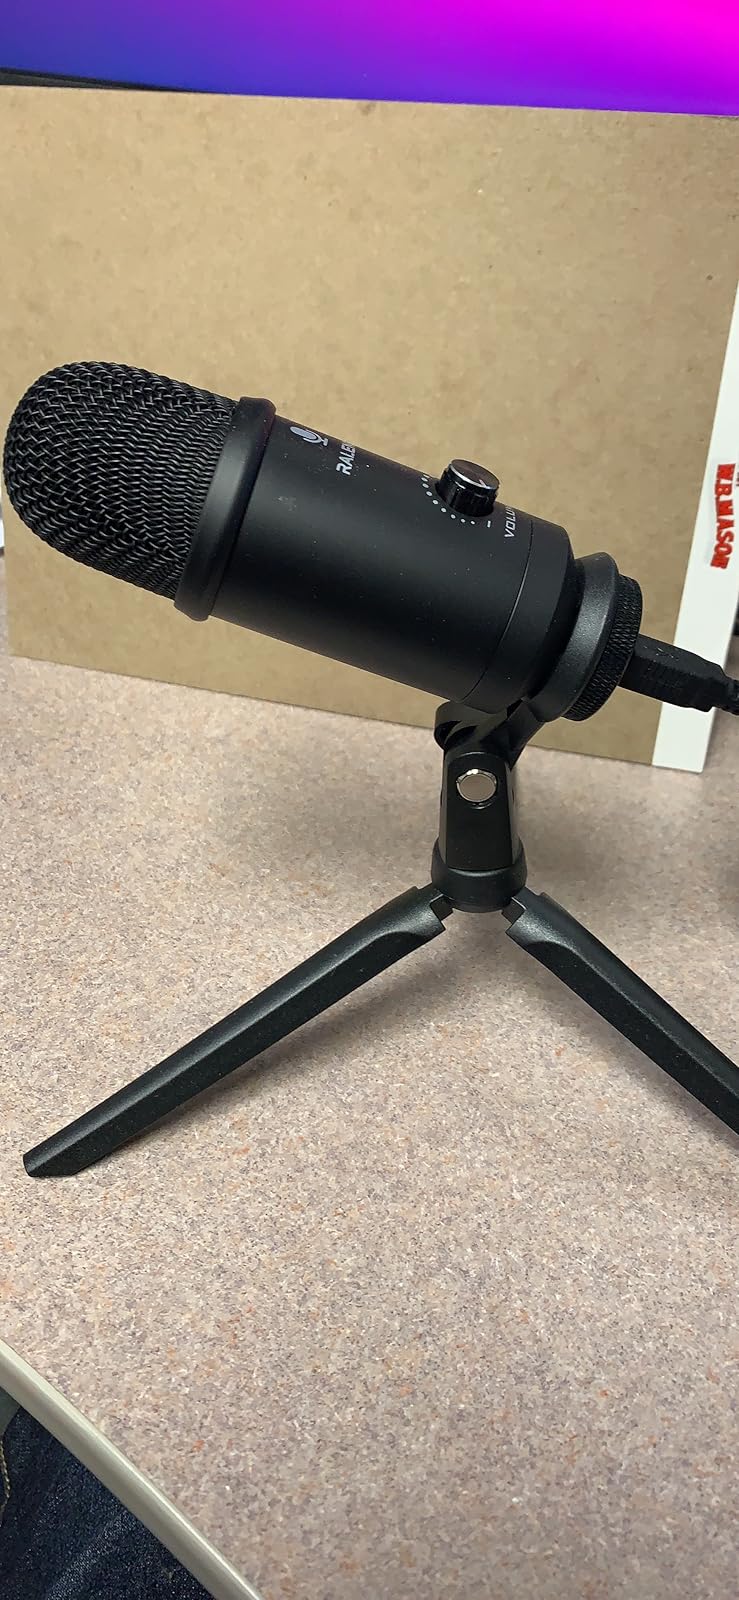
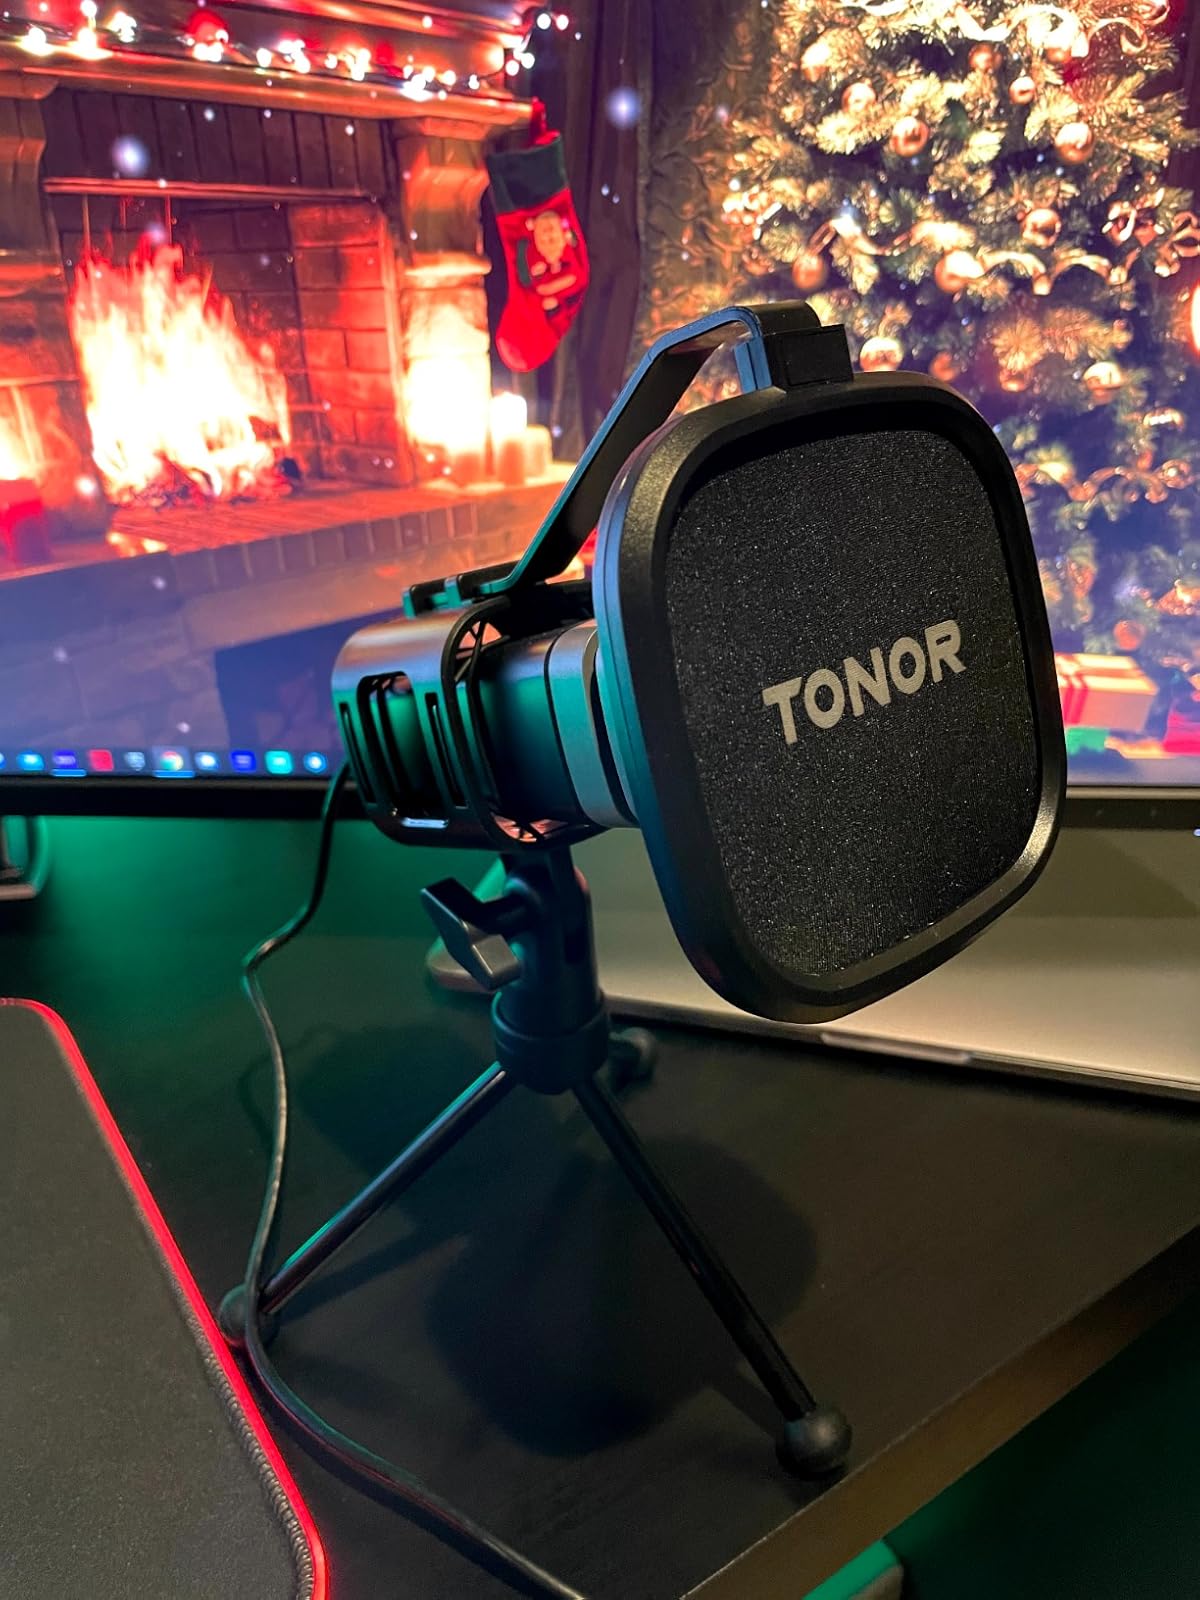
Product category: microphone
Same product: no